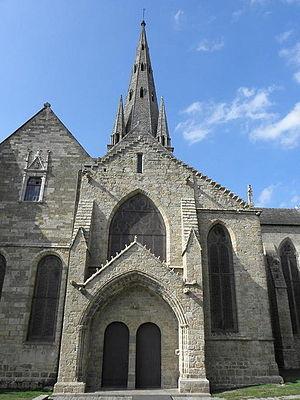
Porche au Duc de la basilique Notre-Dame de Bon-Secours de Guingamp (22). This building is indexed in the Base Mérimée, a database of architectural heritage maintained by the French Ministry of Culture,
La basilique Notre-Dame de Bon-Secours se situe au cœur de la cité historique de Guingamp, en Bretagne.